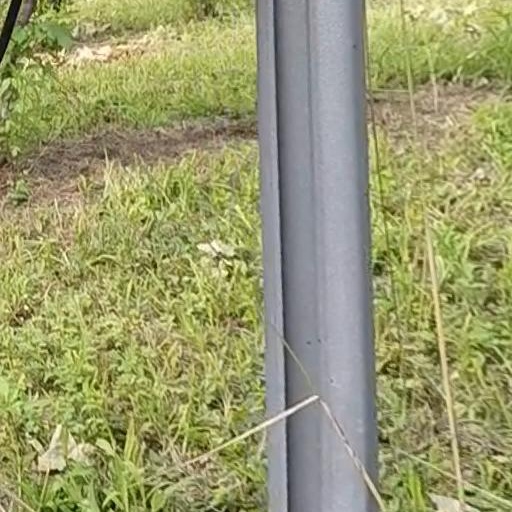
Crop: grape